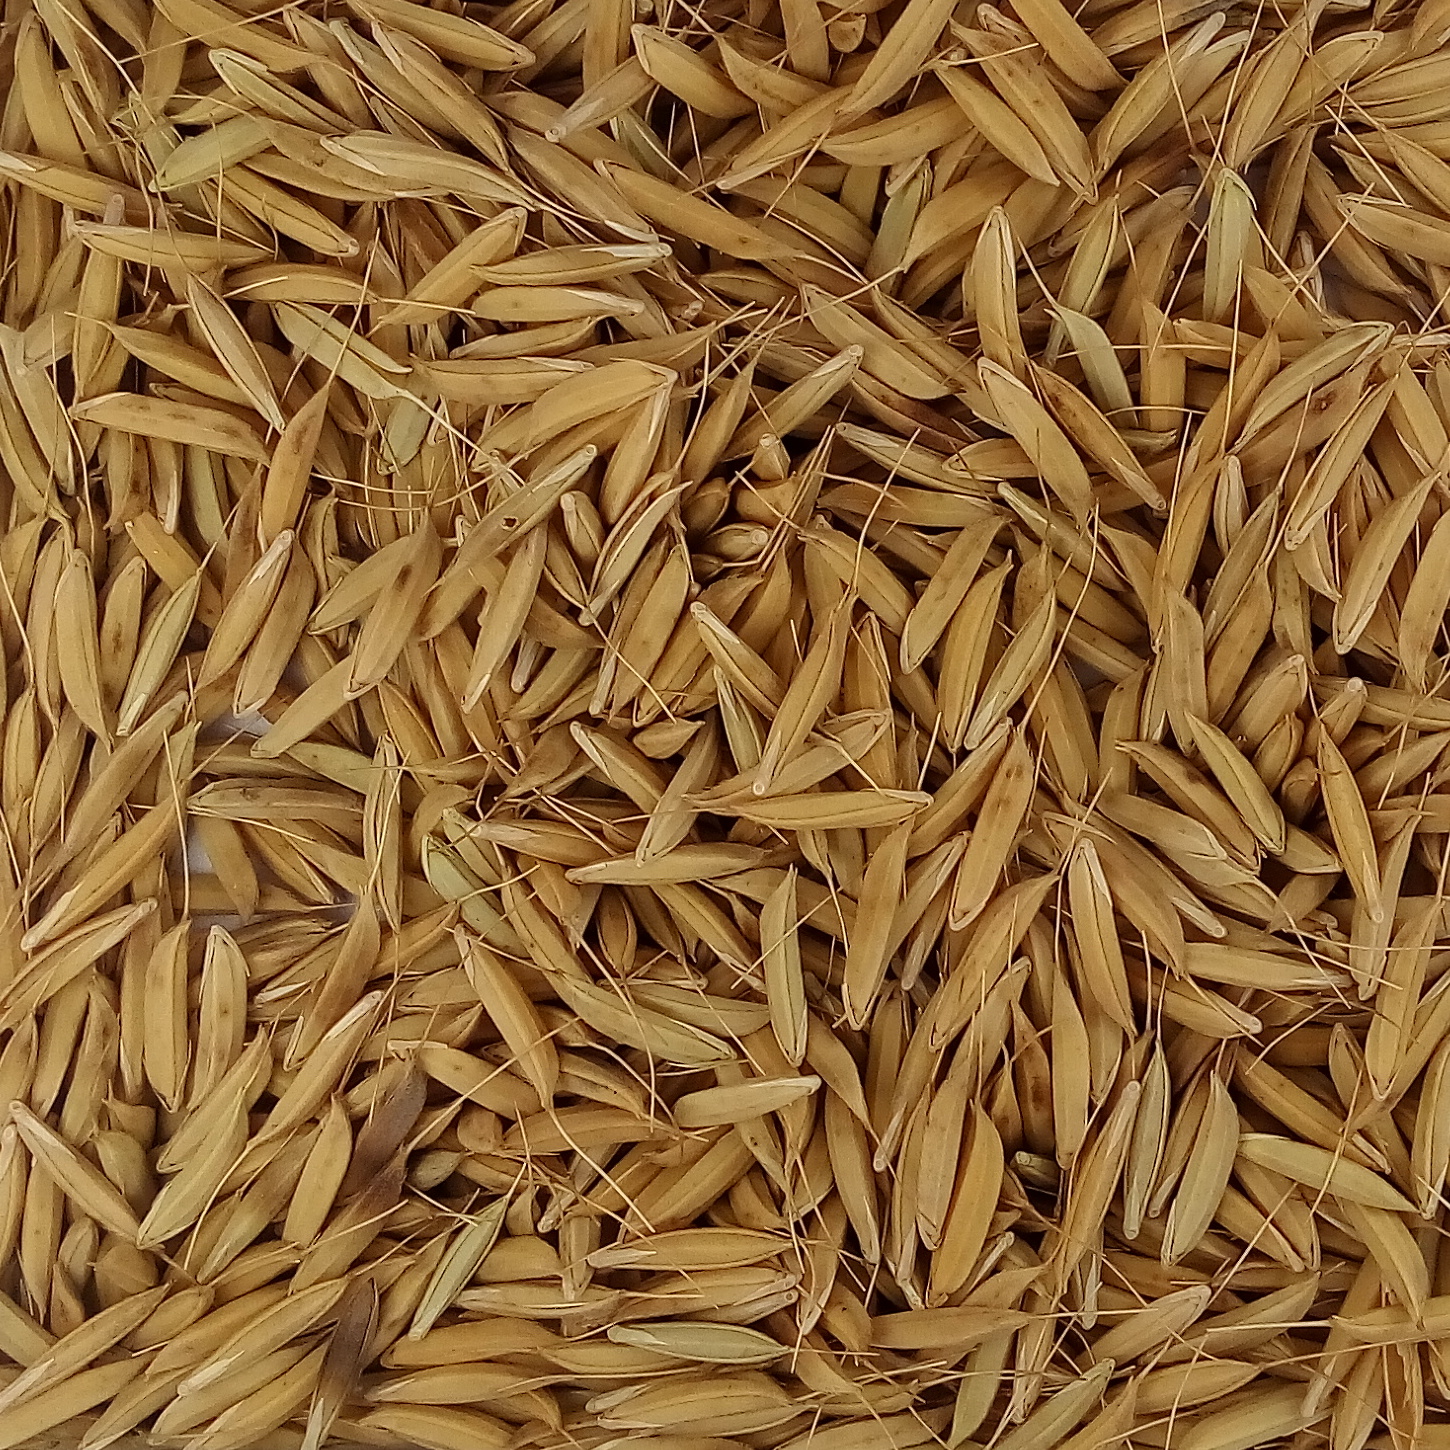
Rice seed variety: CSR_30